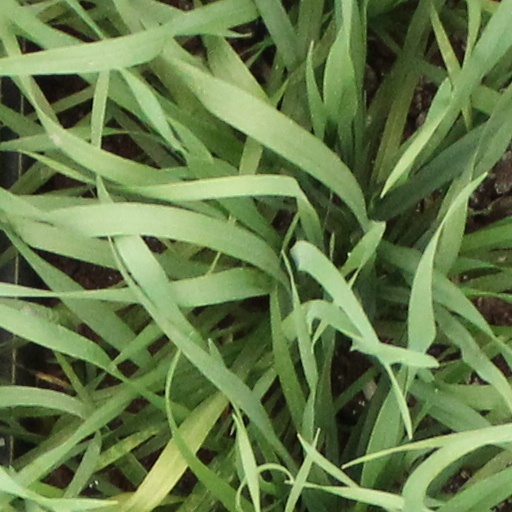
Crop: wheat